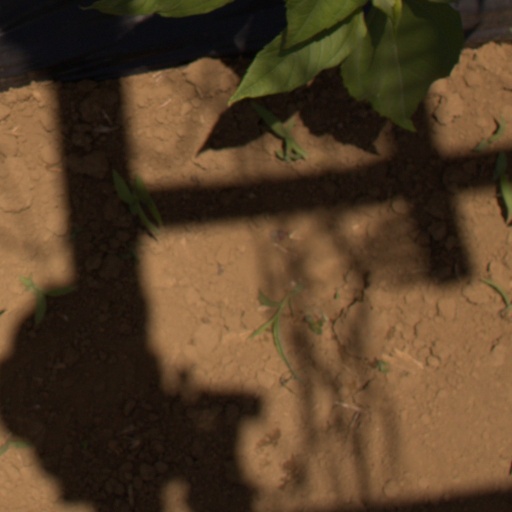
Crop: Jerusalem artichoke